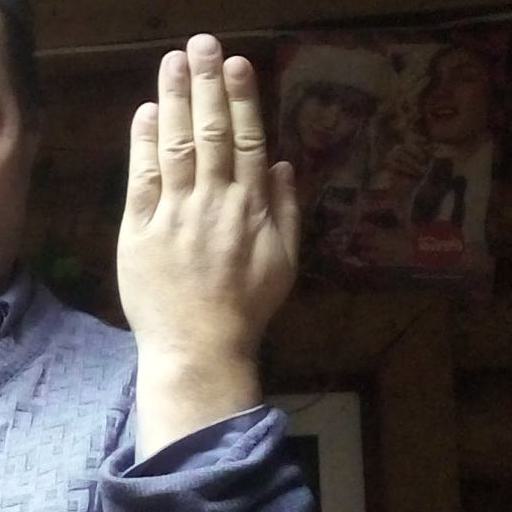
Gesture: stop_inverted